Gerra (Gambarogno) railway station

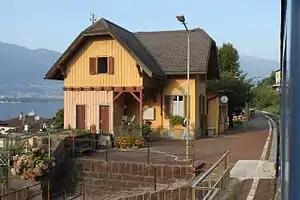
The station building in 2011

Gerra (Gambarogno) railway station is a railway station in the municipality of Gambarogno, in the Swiss canton of Ticino. It is an intermediate stop on the standard gauge Cadenazzo–Luino line of Swiss Federal Railways.